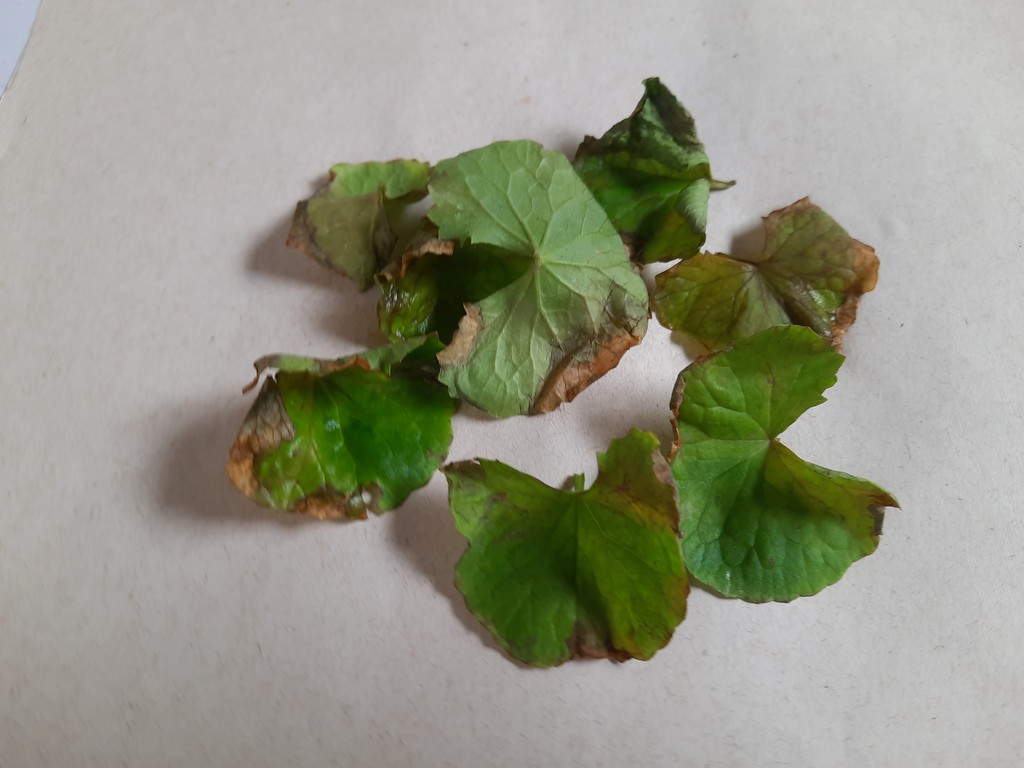
Label: Unhealthy